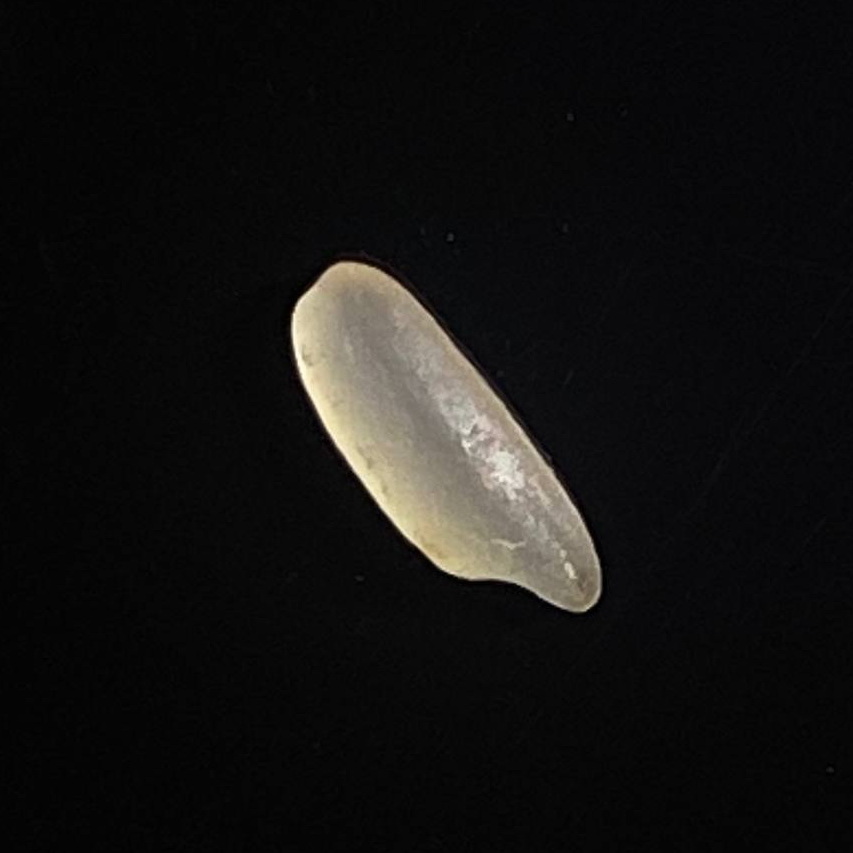
Rice variety: Shorna5